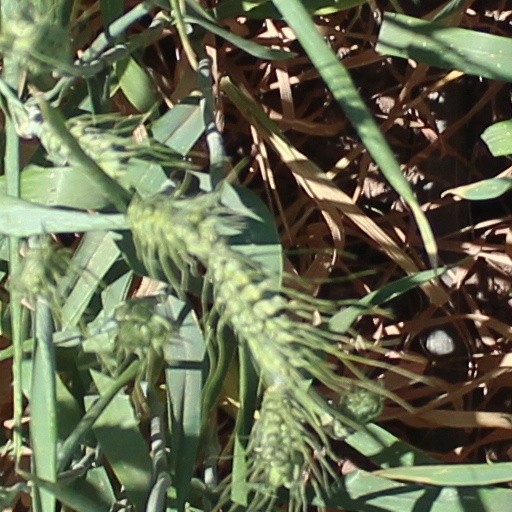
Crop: wheat